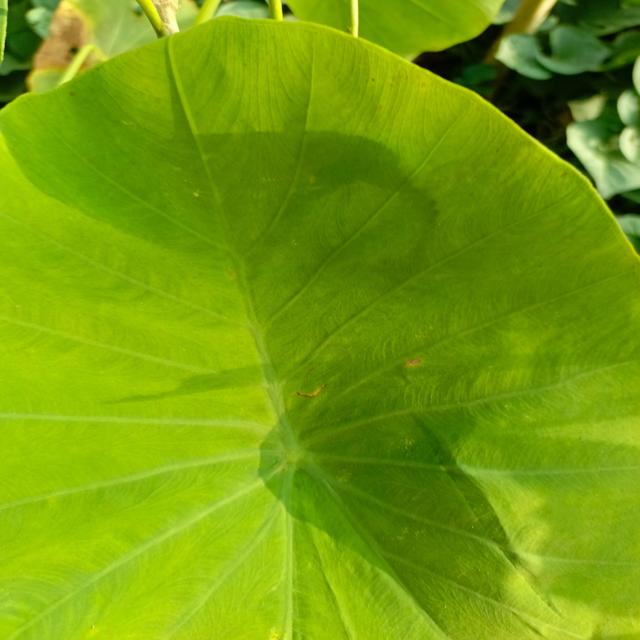
Label: Early_Blight